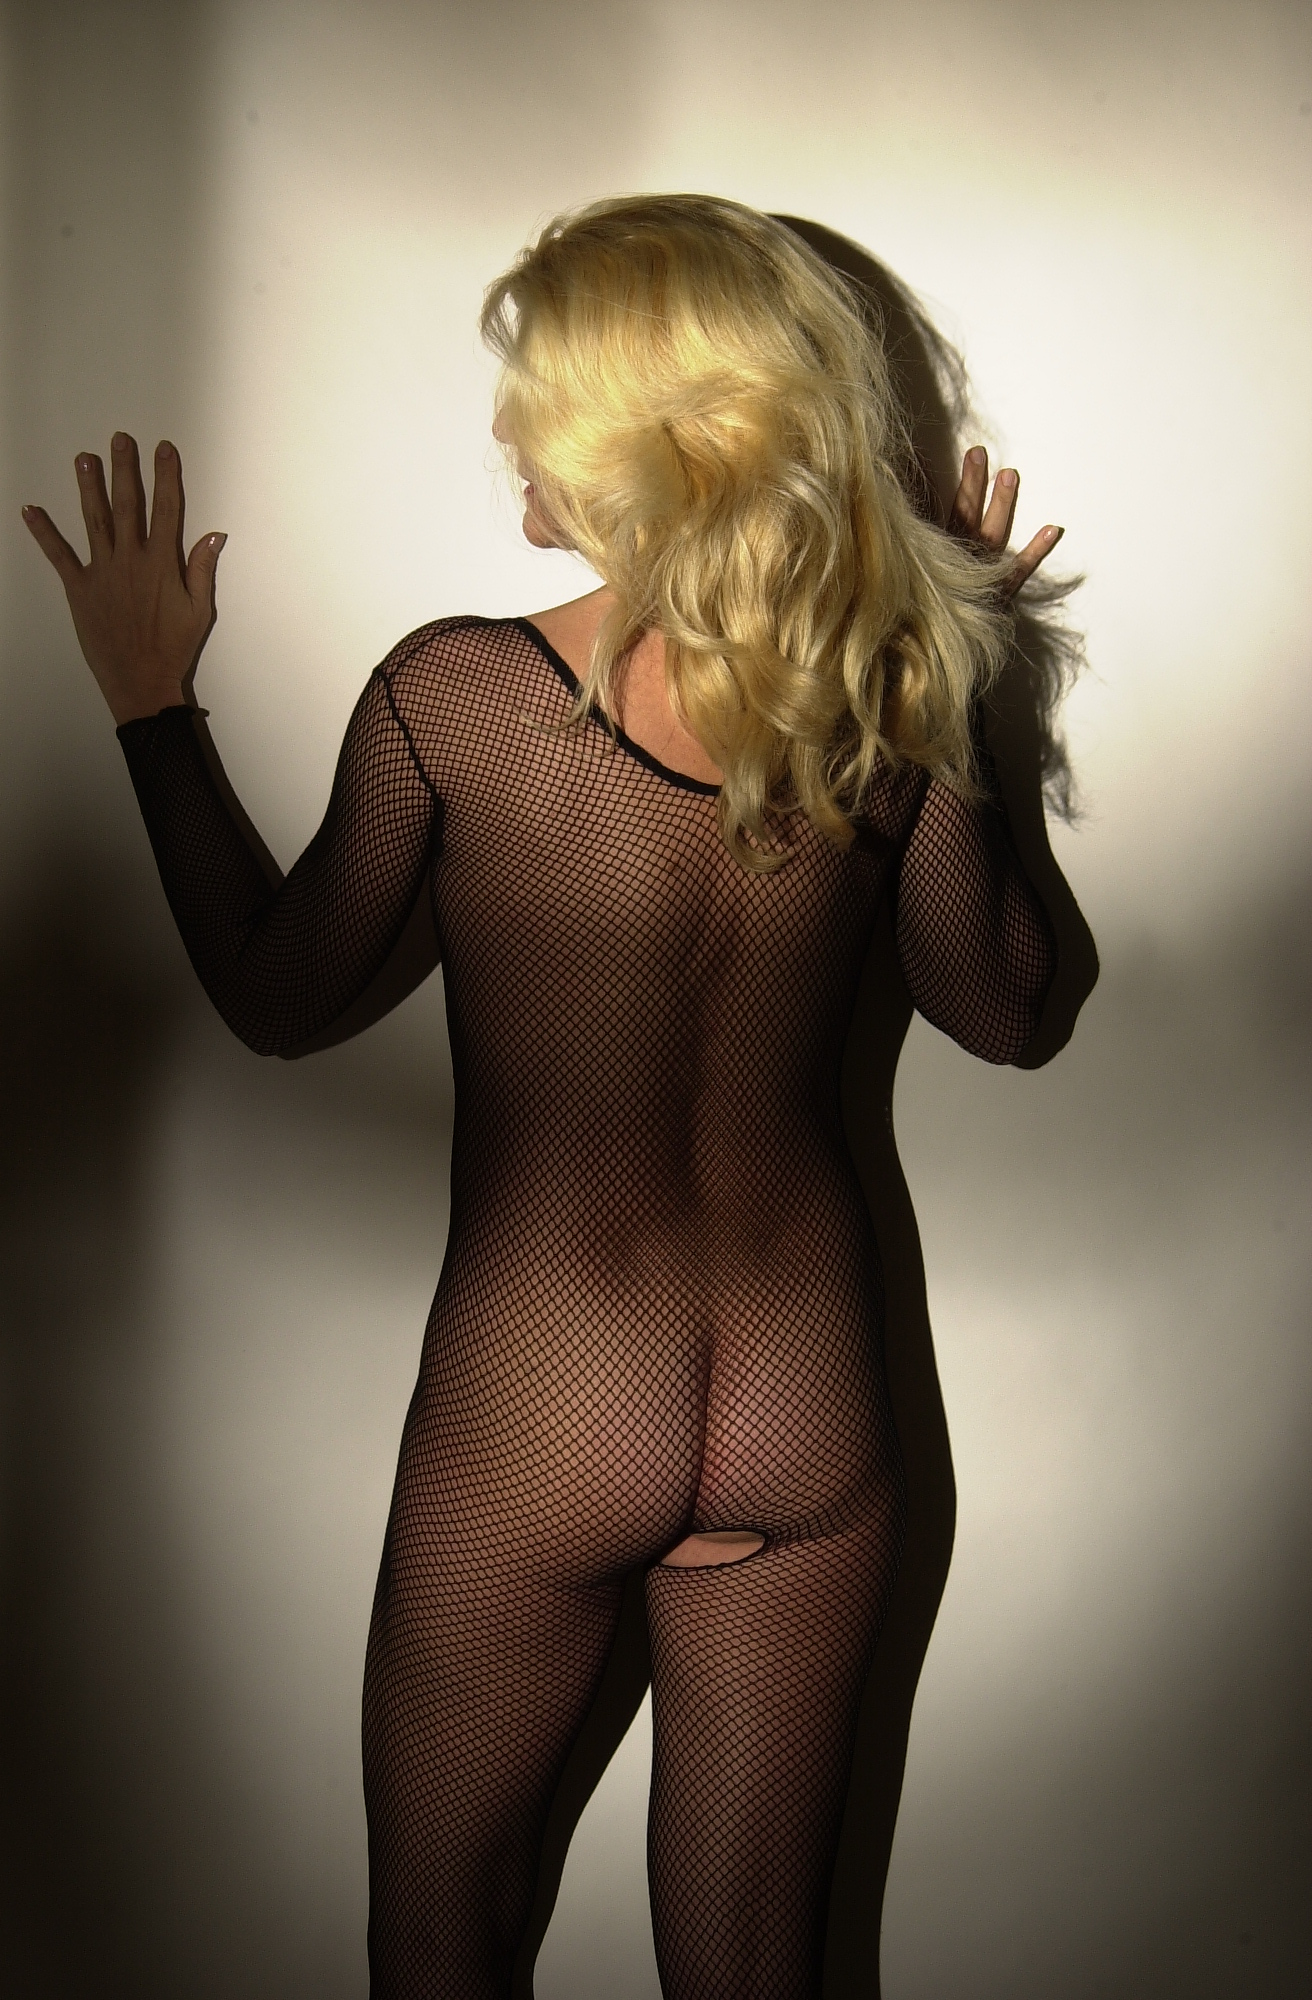
sandra, nude model, shaved pussy, high heels, bonde slut, italian escort, hair, joint, skin, head, hand, outerwear, arm, shoulder, stomach, neck, human body, flash photography, sleeve, waist, elbow, gesture, knee, thigh, finger, chest, trunk, sportswear, long hair, stocking, human leg, abdomen, blond, fashion design, brown hair, pantyhose, backlighting, leggings, darkness, shadow, monochrome, sitting, fashion accessory, tights, undergarment, back, personal protective equipment, nail, photo shoot, performance, flesh, lingerie, monochrome photography, physical fitness